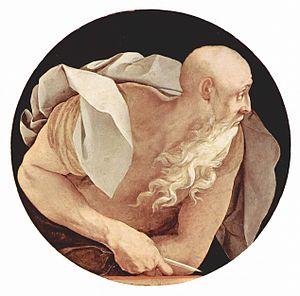
Jacopo Carucci, connu sous le nom de Jacopo da Pontormo, ou plus simplement Pontormo, né à Pontorme le 24 mai 1494 et mort à Florence le 2 janvier 1557, est un peintre italien de l'école florentine et l'un des représentants les plus importants du mouvement maniériste dans la peinture du XVIᵉ siècle.